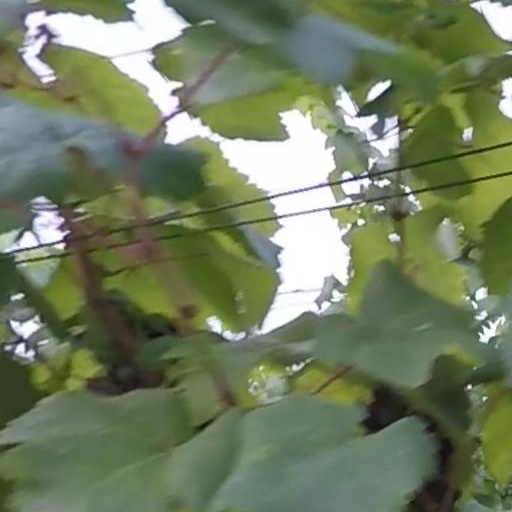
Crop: grape